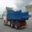
Label: truck